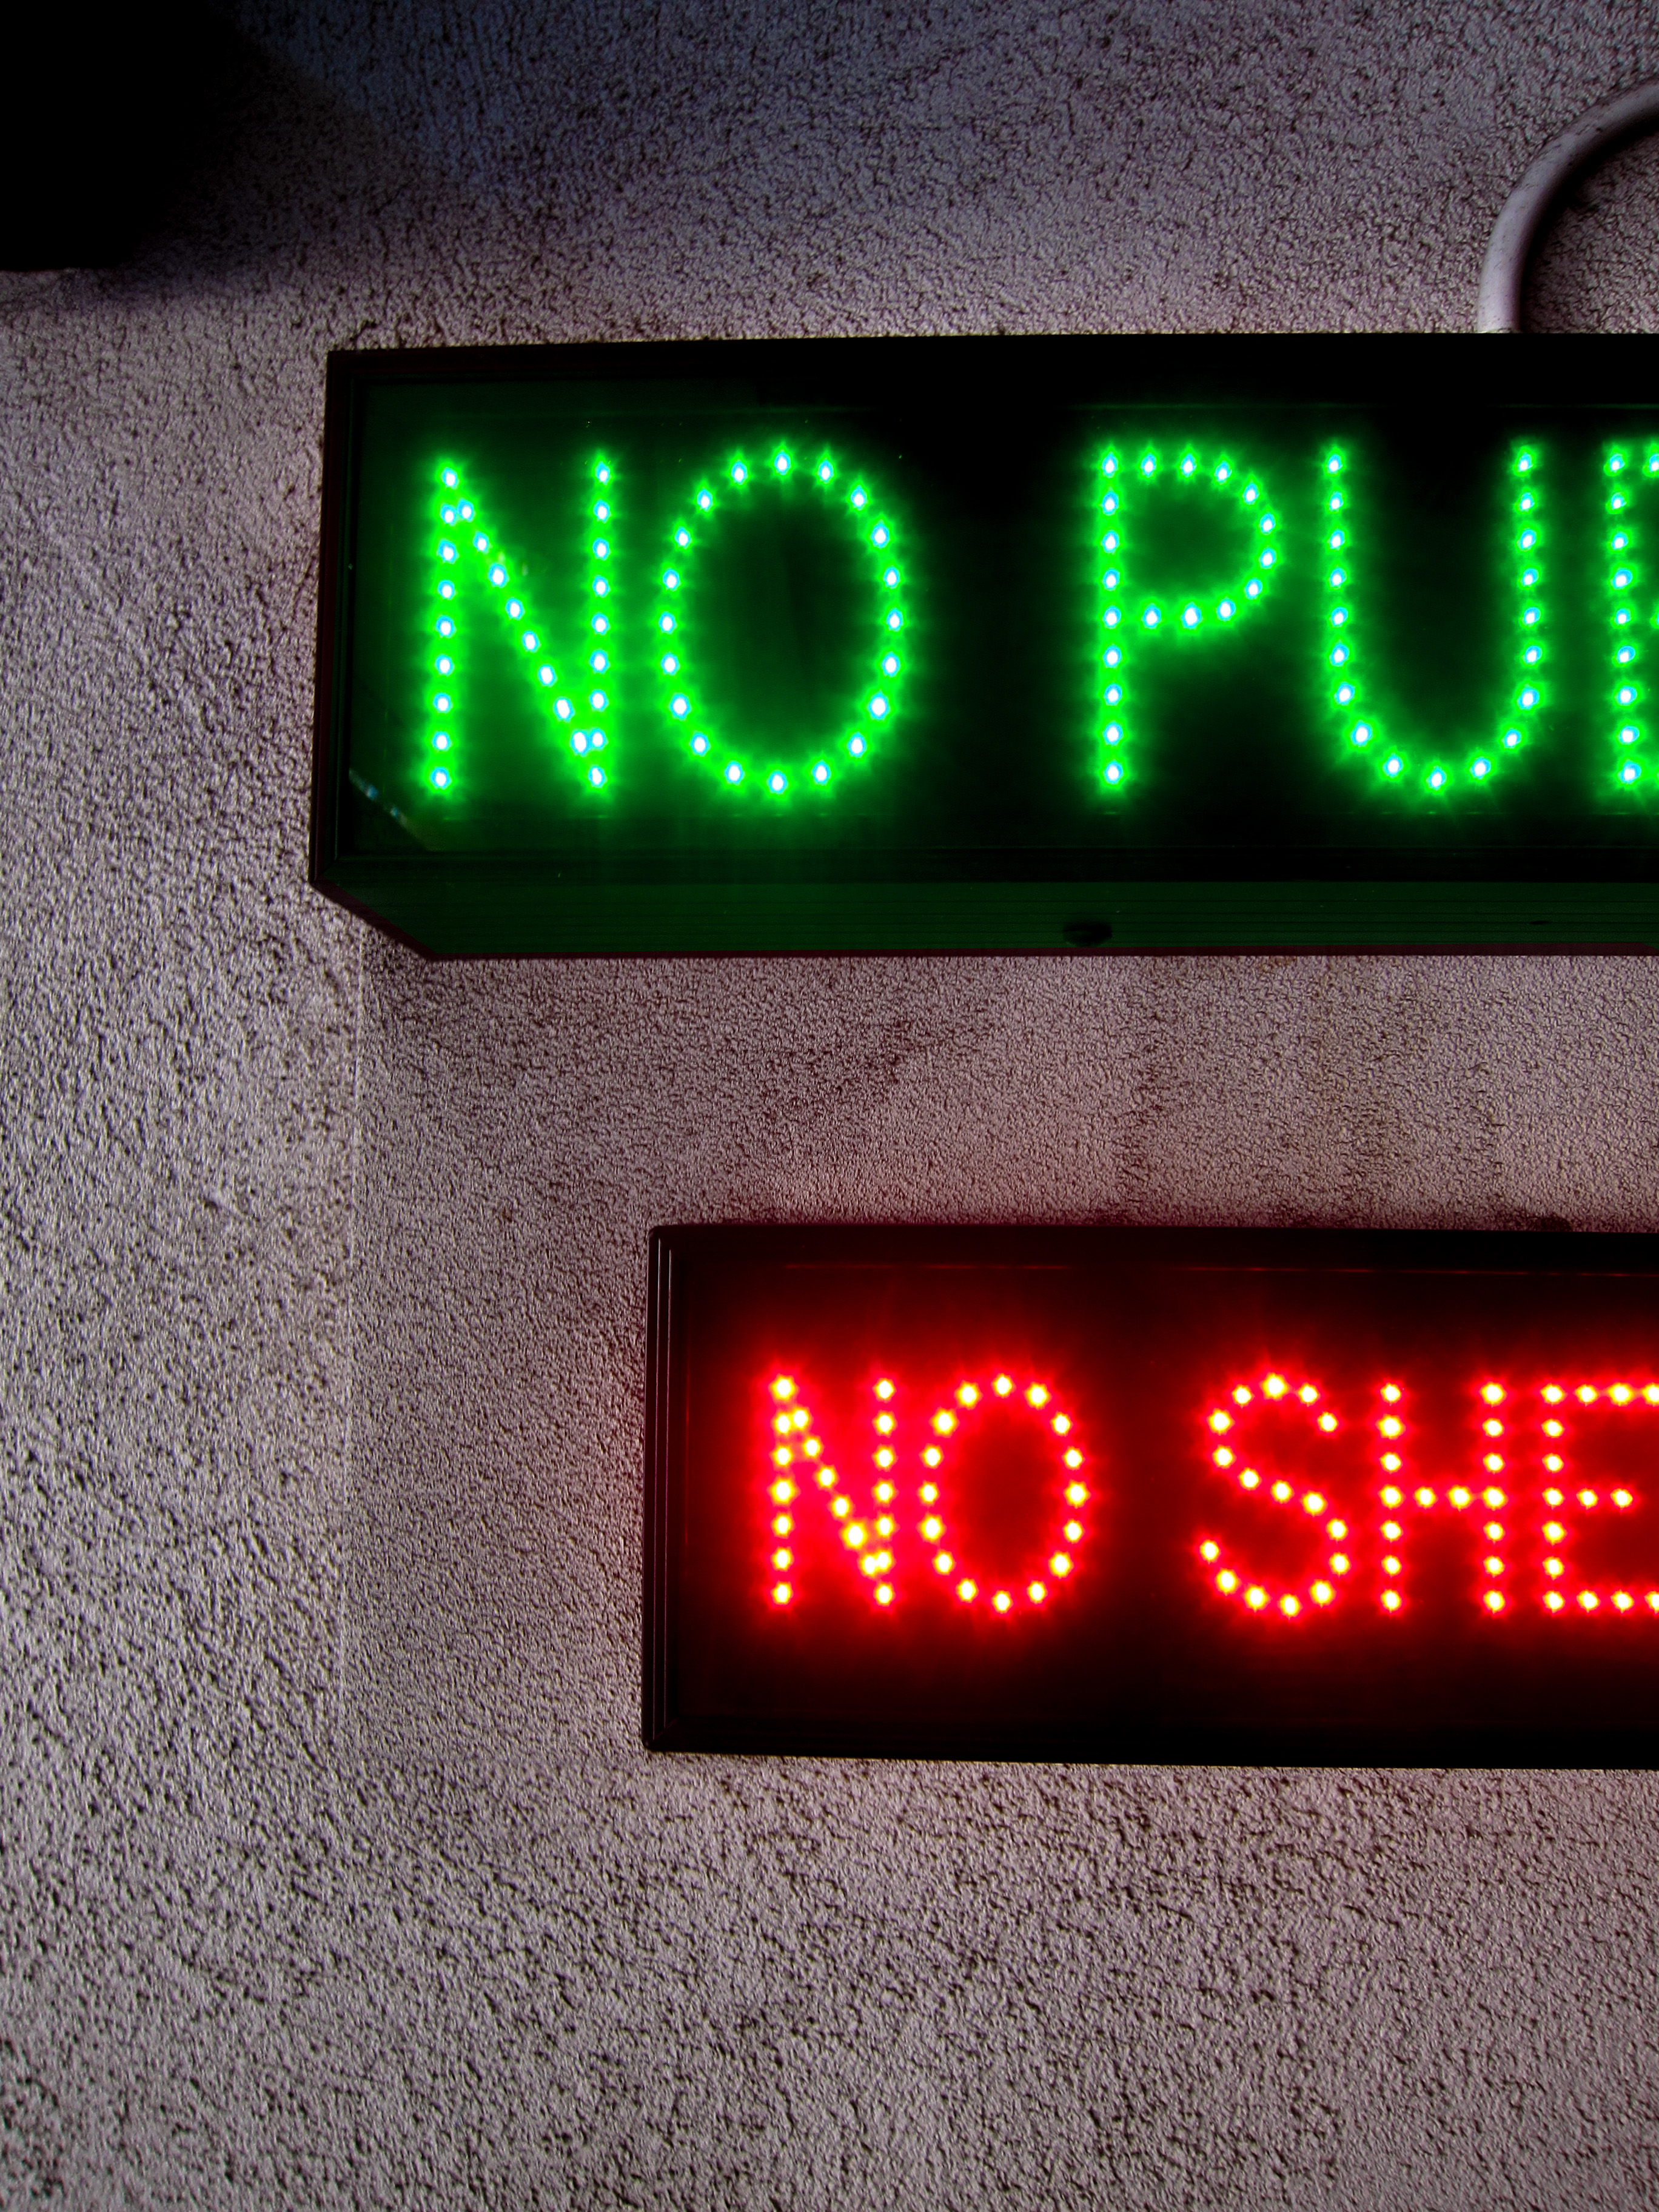
light, number, green, red, signage, lighting, neon, neon sign, font, display device, electronic signage, flat panel display